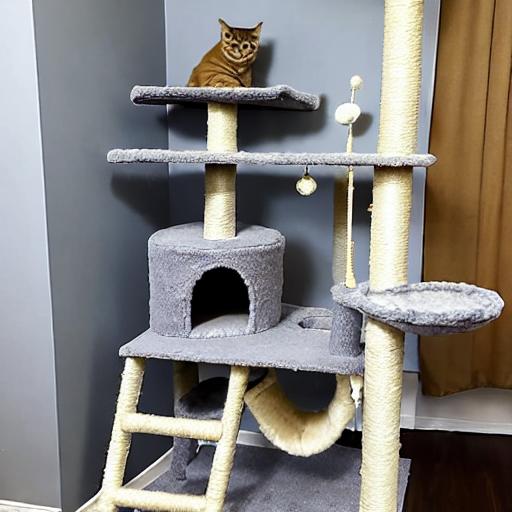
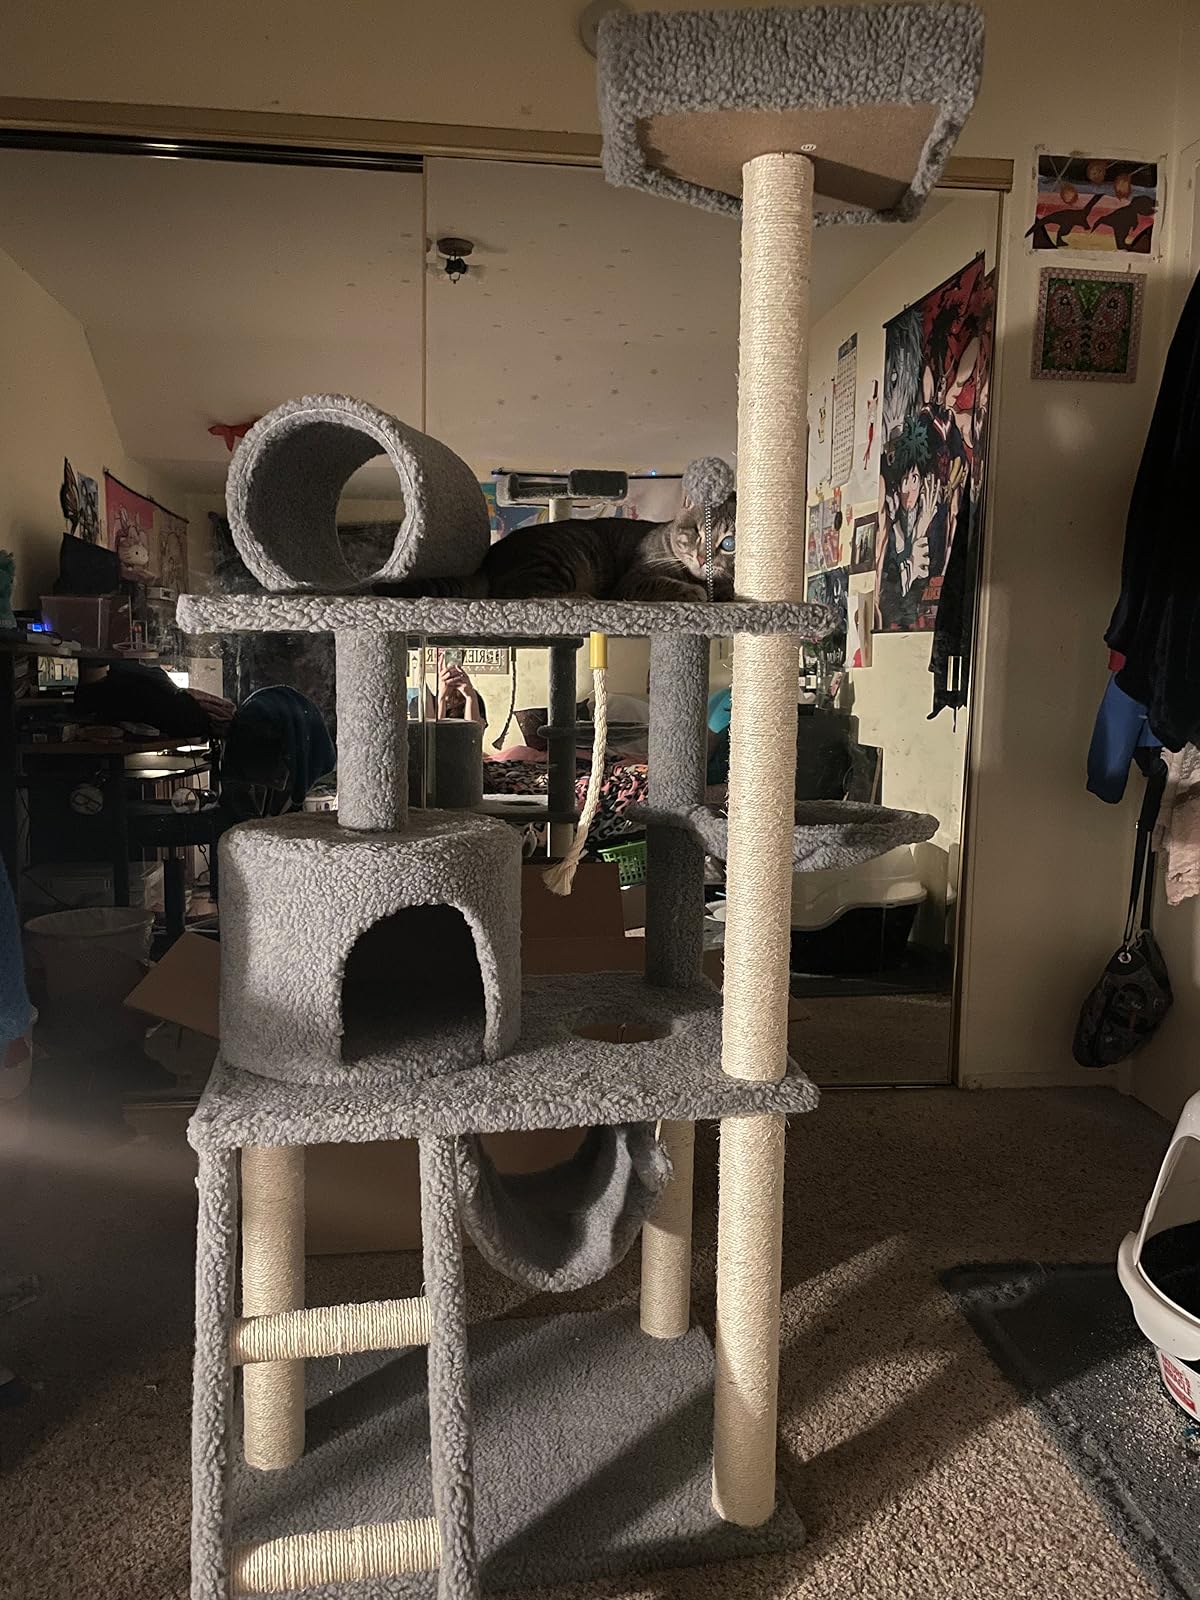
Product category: items_cat tree
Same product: no